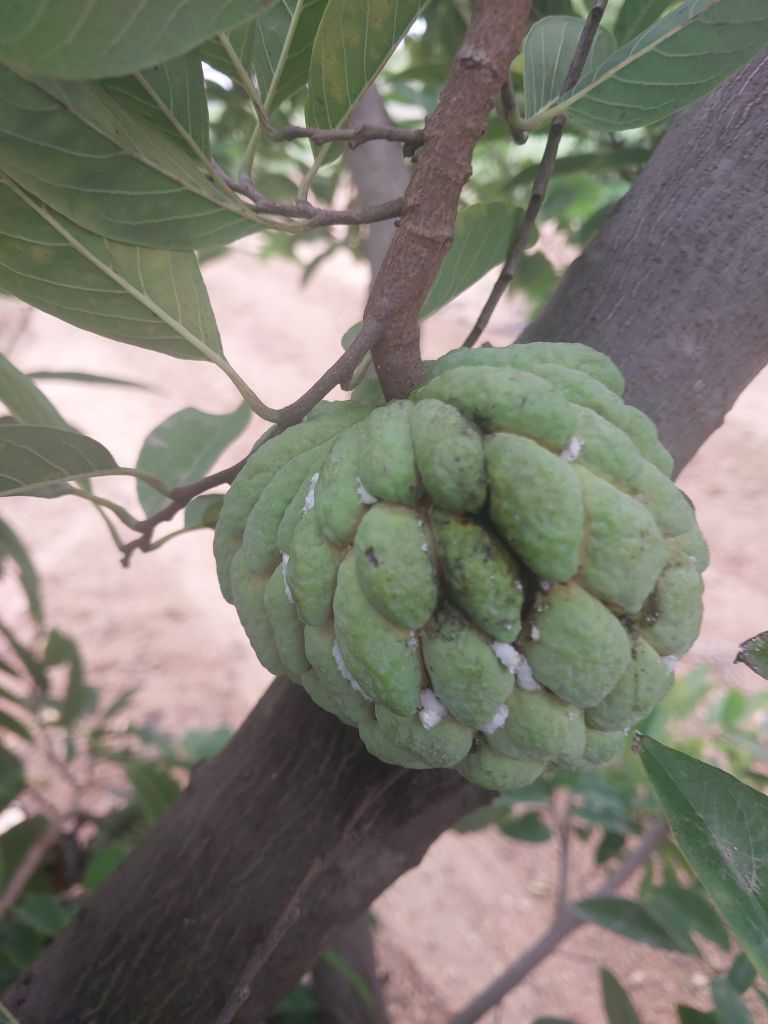
Disease label: Athracnose